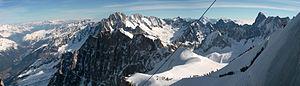
La vallée Blanche est une vallée glaciaire située au cœur du massif du Mont-Blanc, en contrebas de l'aiguille du Midi, à plus de 3 400 m d'altitude. C'est également le nom donné à deux itinéraires de haute montagne au départ de l'aiguille du Midi :
Chamonix-Mont-Blanc, ou plus communément Chamonix, est une commune française située dans le département de la Haute-Savoie, en région Auvergne-Rhône-Alpes. La commune de Chamonix-Mont-Blanc recouvre du nord au sud seize villages ou hameaux : le Tour, Montroc, le Planet, Argentière, les Chosalets, la Joux, le Lavancher, les Tines, les Bois, les Praz de Chamonix, Chamonix-Mont-Blanc, les Pècles, les Mouilles, les Barrats, les Pélerins, les Gaillands, les Bossons.